Romanization of Hispania

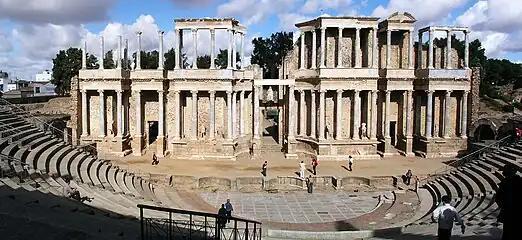
Roman theatre in Mérida

The reconstruction carried out on Sagunto's theater, designed by architects Giorgio Grassi and Manuel Portaceli and carried out between 1983 and 1993 is still mired in both controversy and in legal disputes. A court order requires the demolition of all the reconstruction work and for the return of the theatre to the conditions in which it was before the work was conducted. It seems unlikely however that such a sentence can be executed, since it can not guarantee the preservation of the original theatre due to the scale of the necessary demolition work.